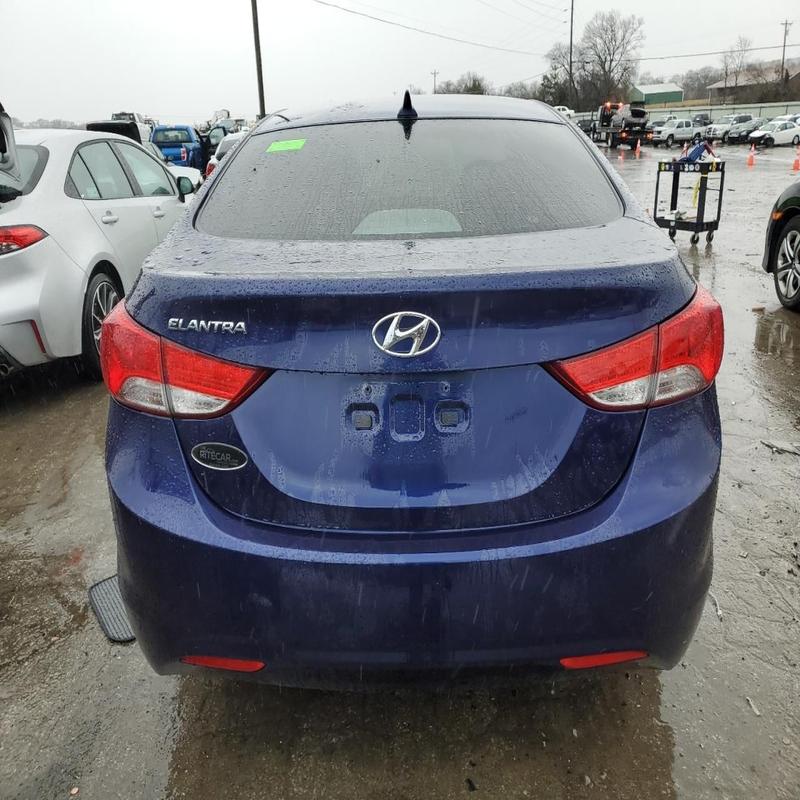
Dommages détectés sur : plaque d'immatriculation arrière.
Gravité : mineur